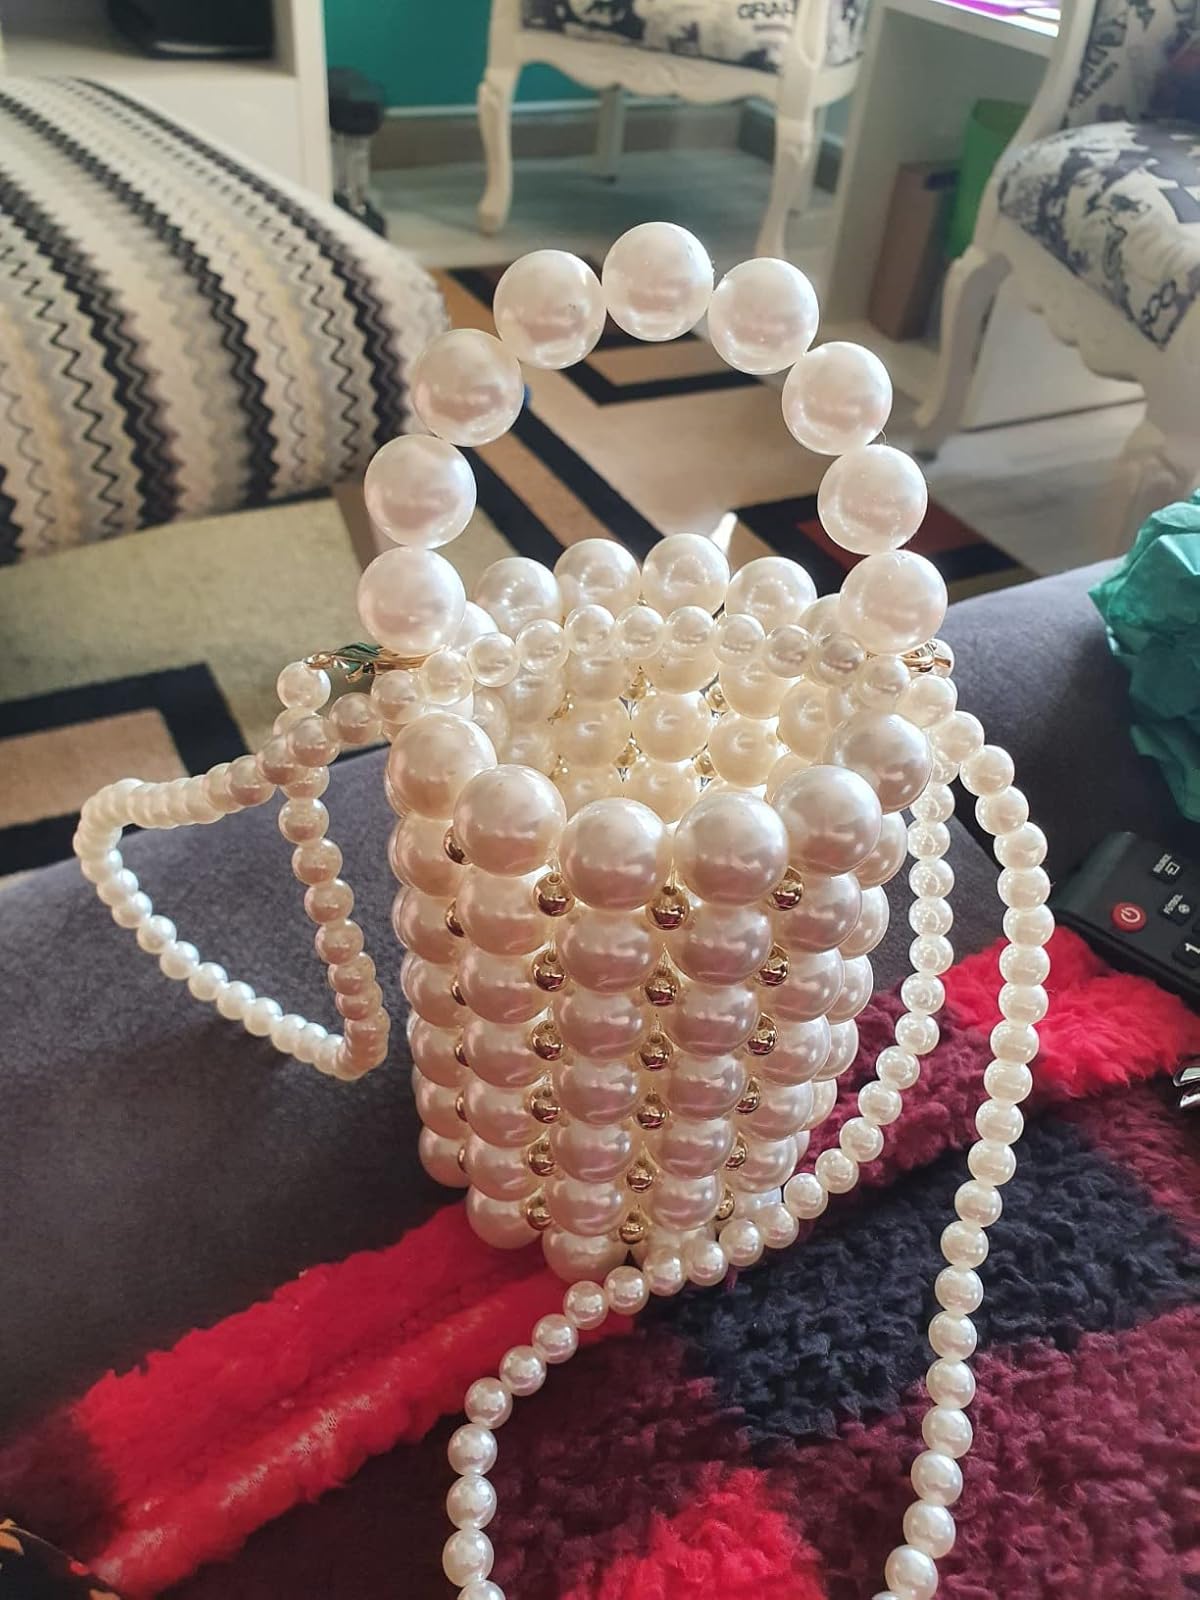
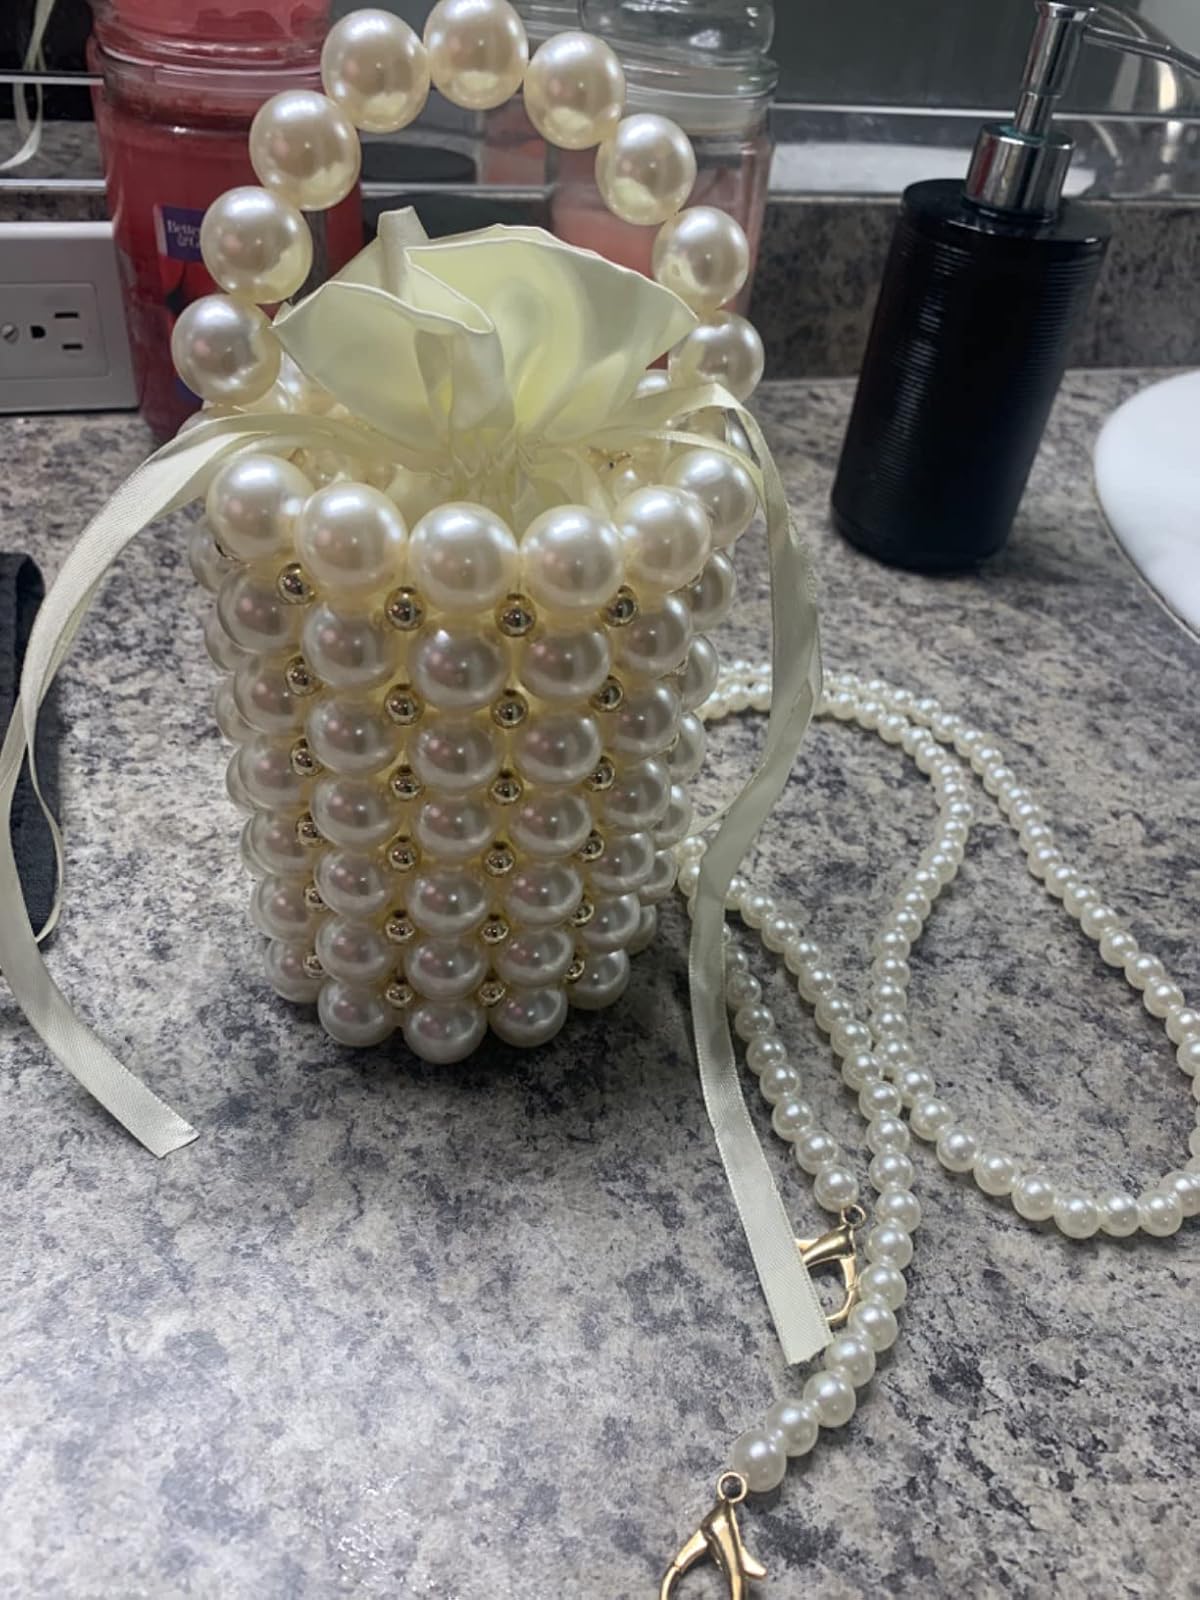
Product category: accessories_handbag
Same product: yes